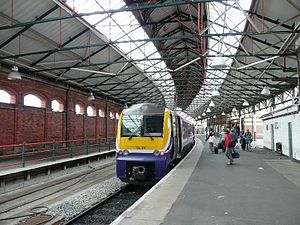
North Wales Coast Line
Tog holder på Holyhead station
North Wales Coast Line er en jernbanelinje i det nordligste Wales der går fra Crewe til Holyhead. Linjen trafikeres både af regionaltog mellem Crewe og Holyhead eller Llandudno og intercity tog fra London til Holyhead.